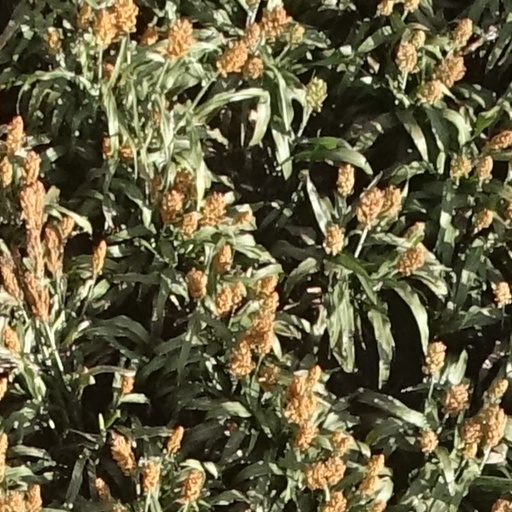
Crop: sorghum